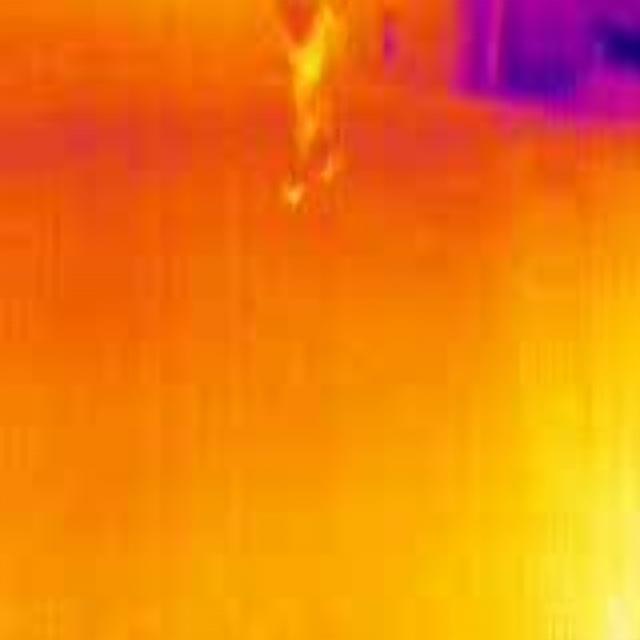
Detected objects:
label: person